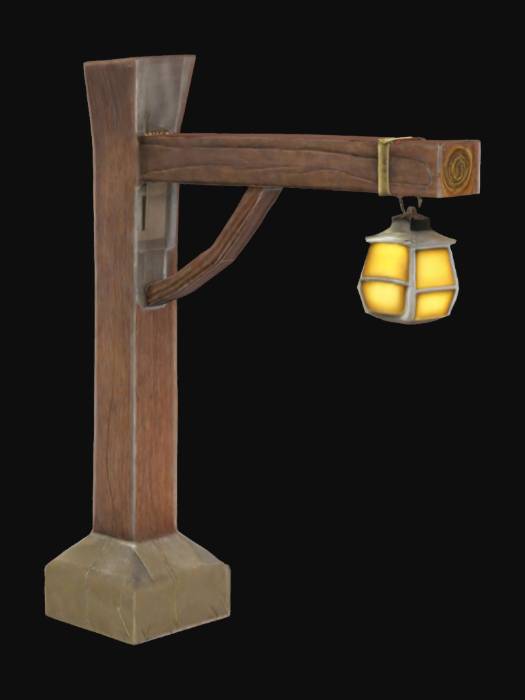
미적 점수 (1~10점): 9